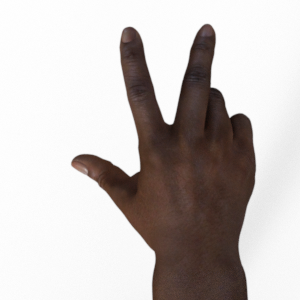
Label: scissors